Royal Netherlands Army

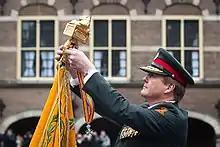
King Willem-Alexander attaching the lanyard of the Military Order of William to the colour of the Korps Commandotroepen in 2016.

Each infantry regiment of the Royal Netherlands Army consists of a single battalion. The current order of battle includes a total of seven infantry battalions – of these, two are classed as foot guards and the remainder as line infantry.